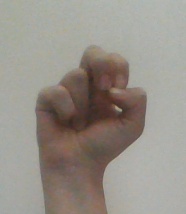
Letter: gaaf